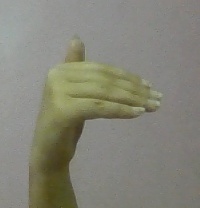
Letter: khaa